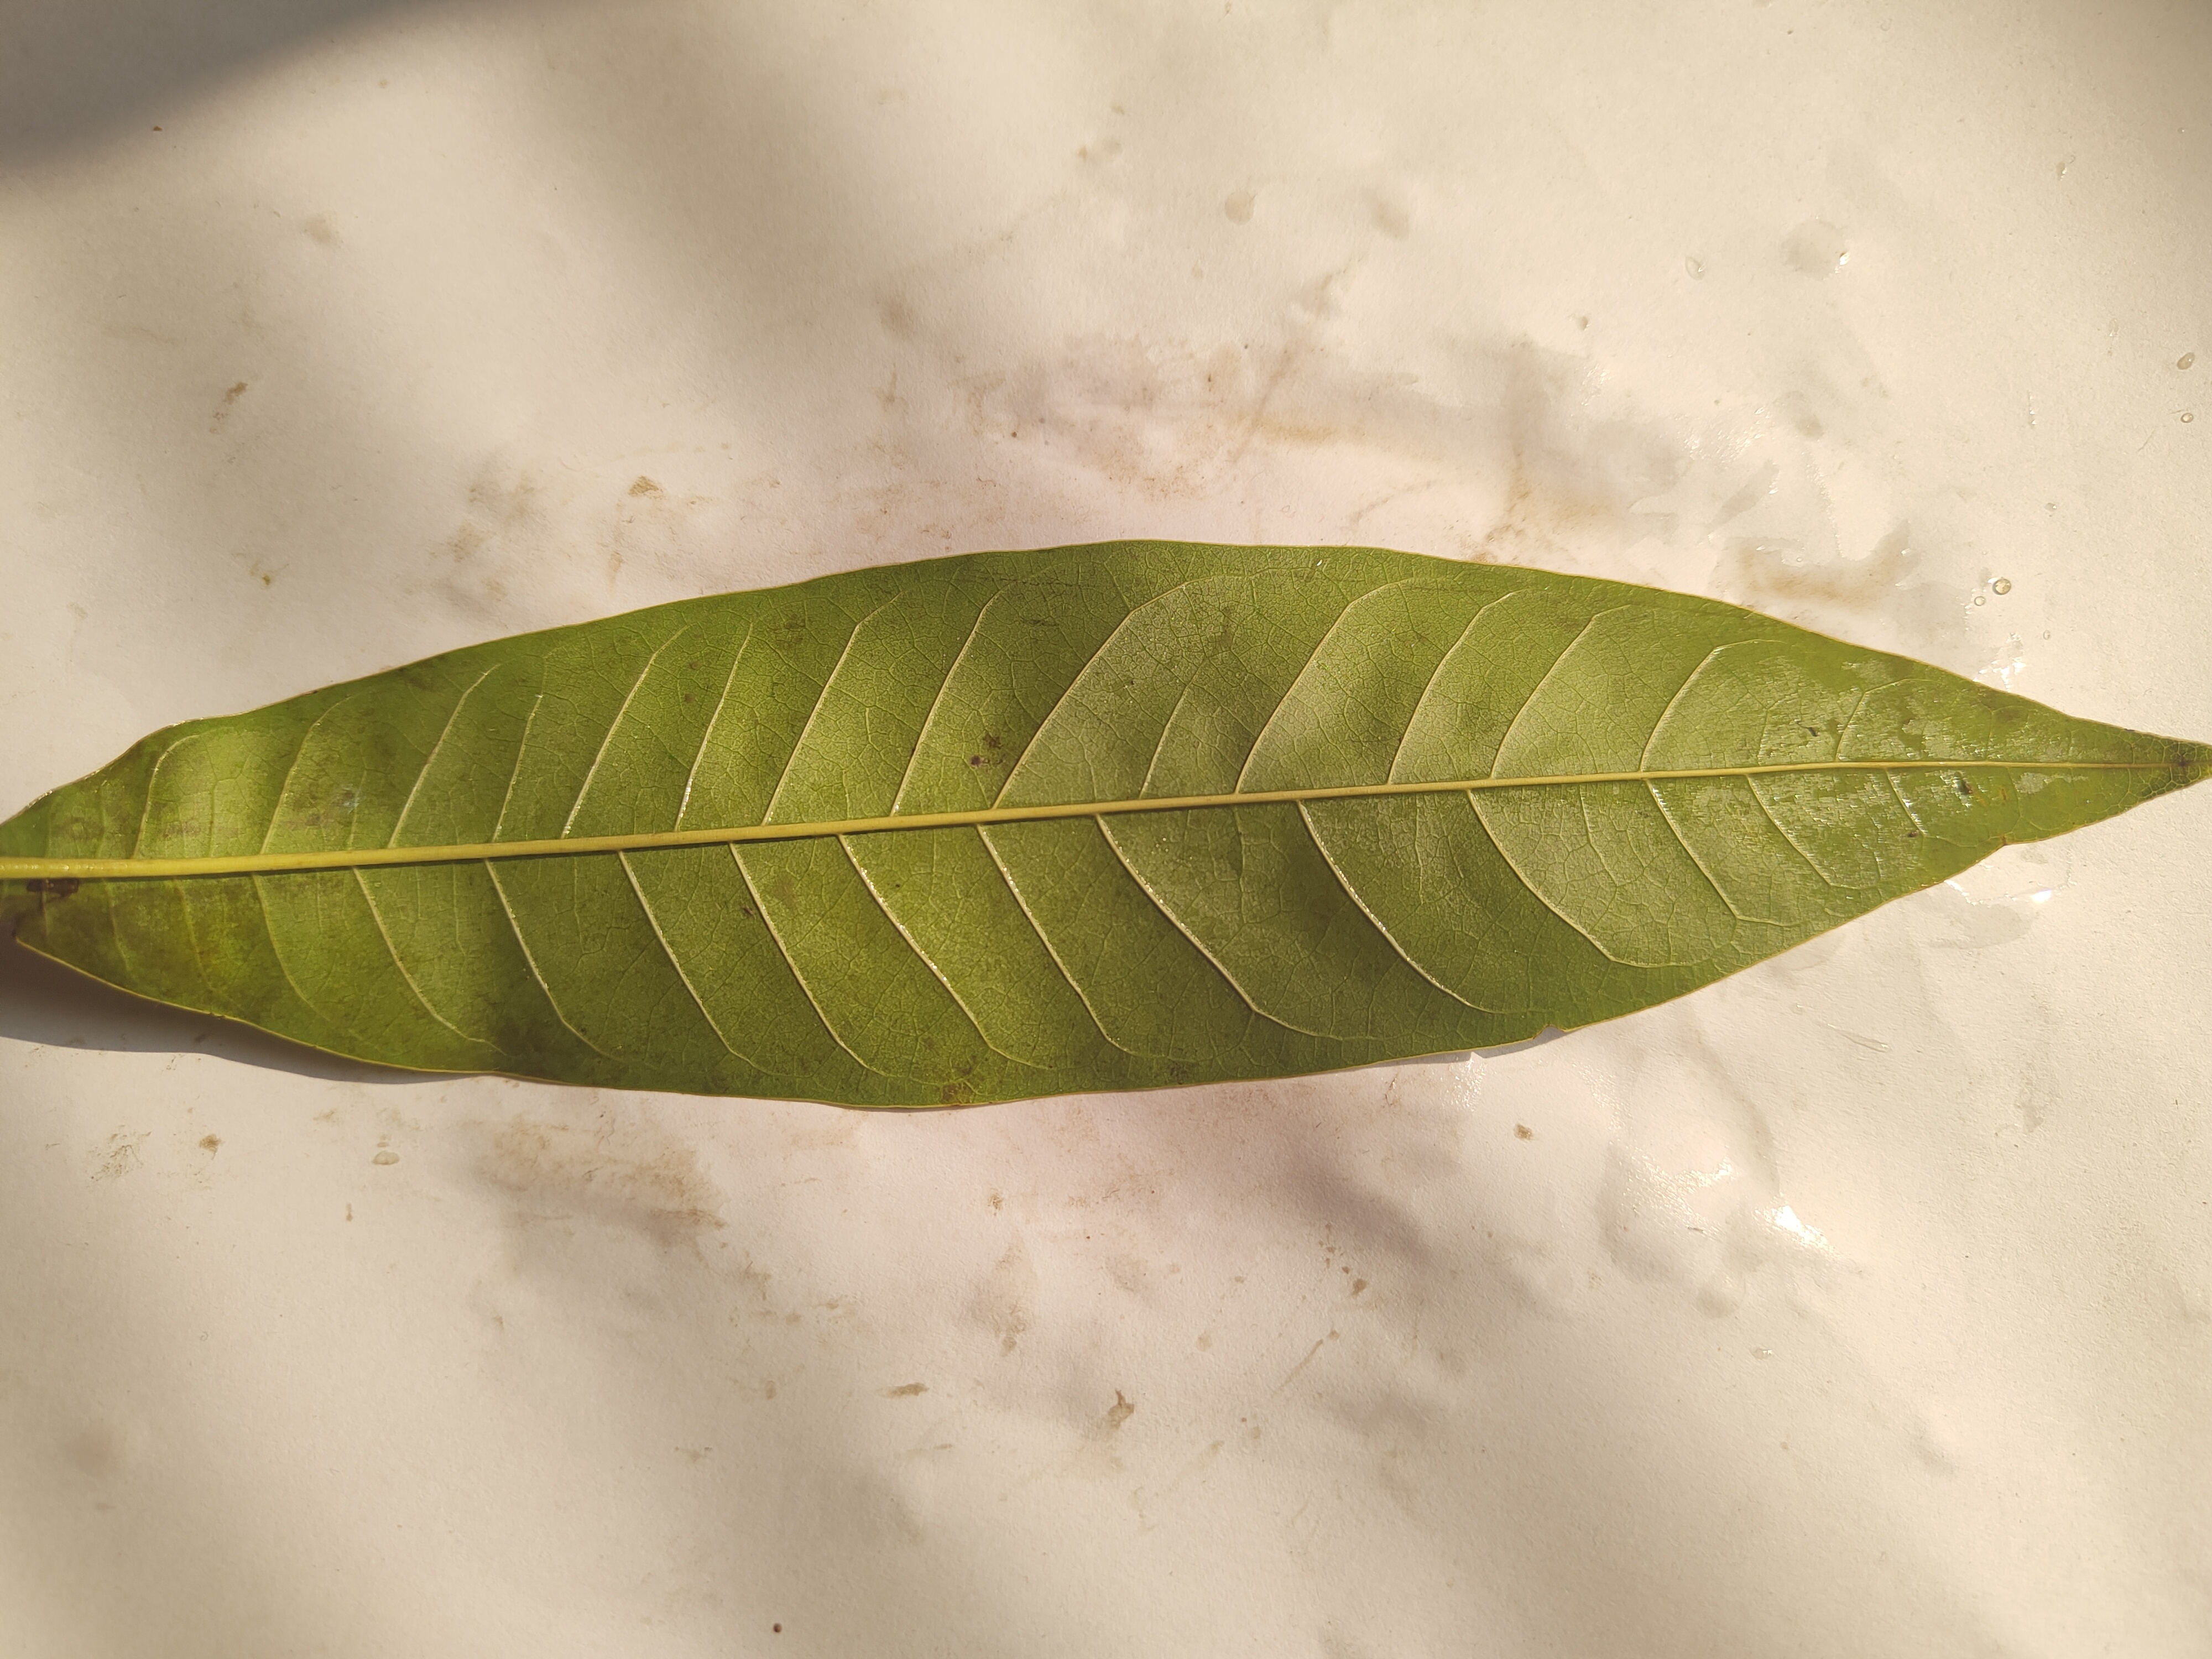
Leaf variety: Custard Apple